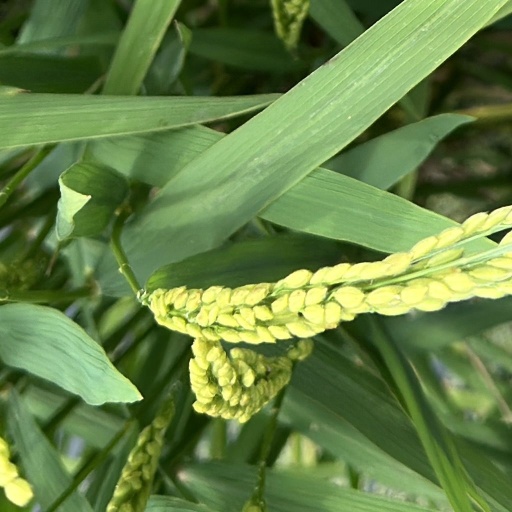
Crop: rice